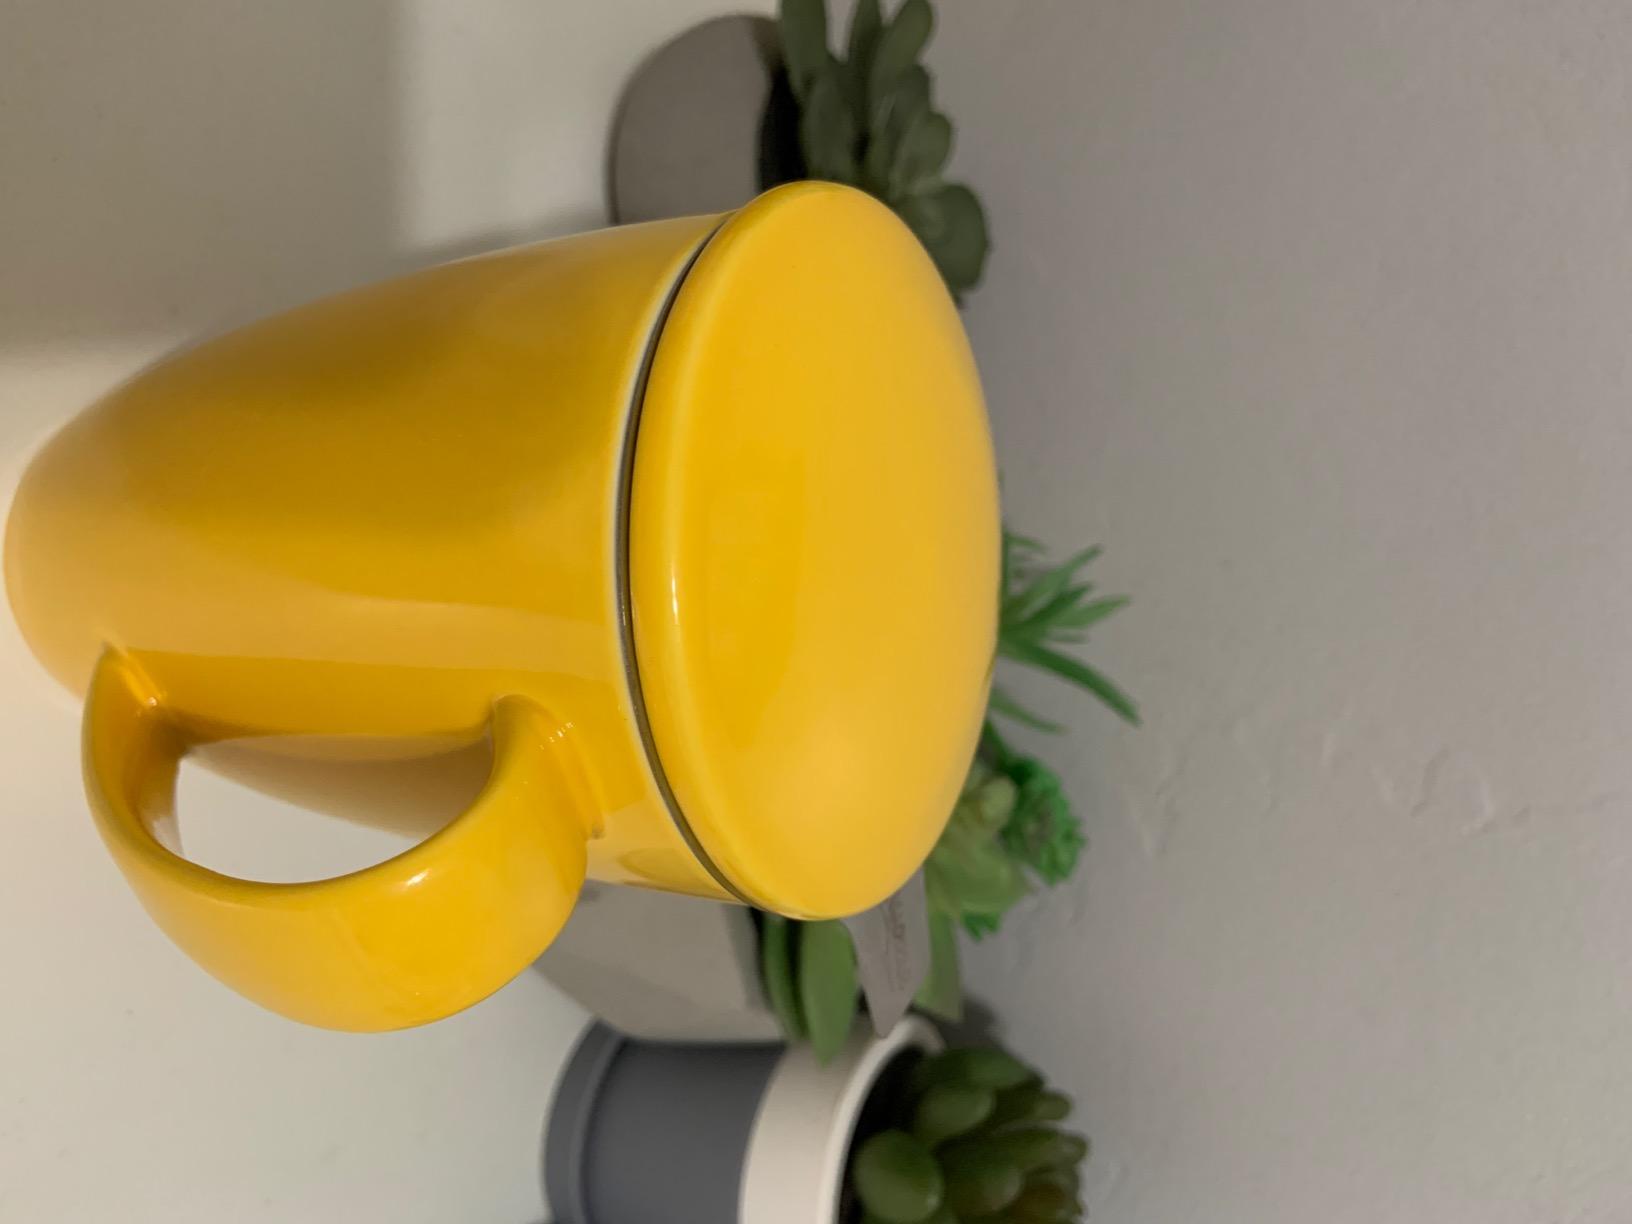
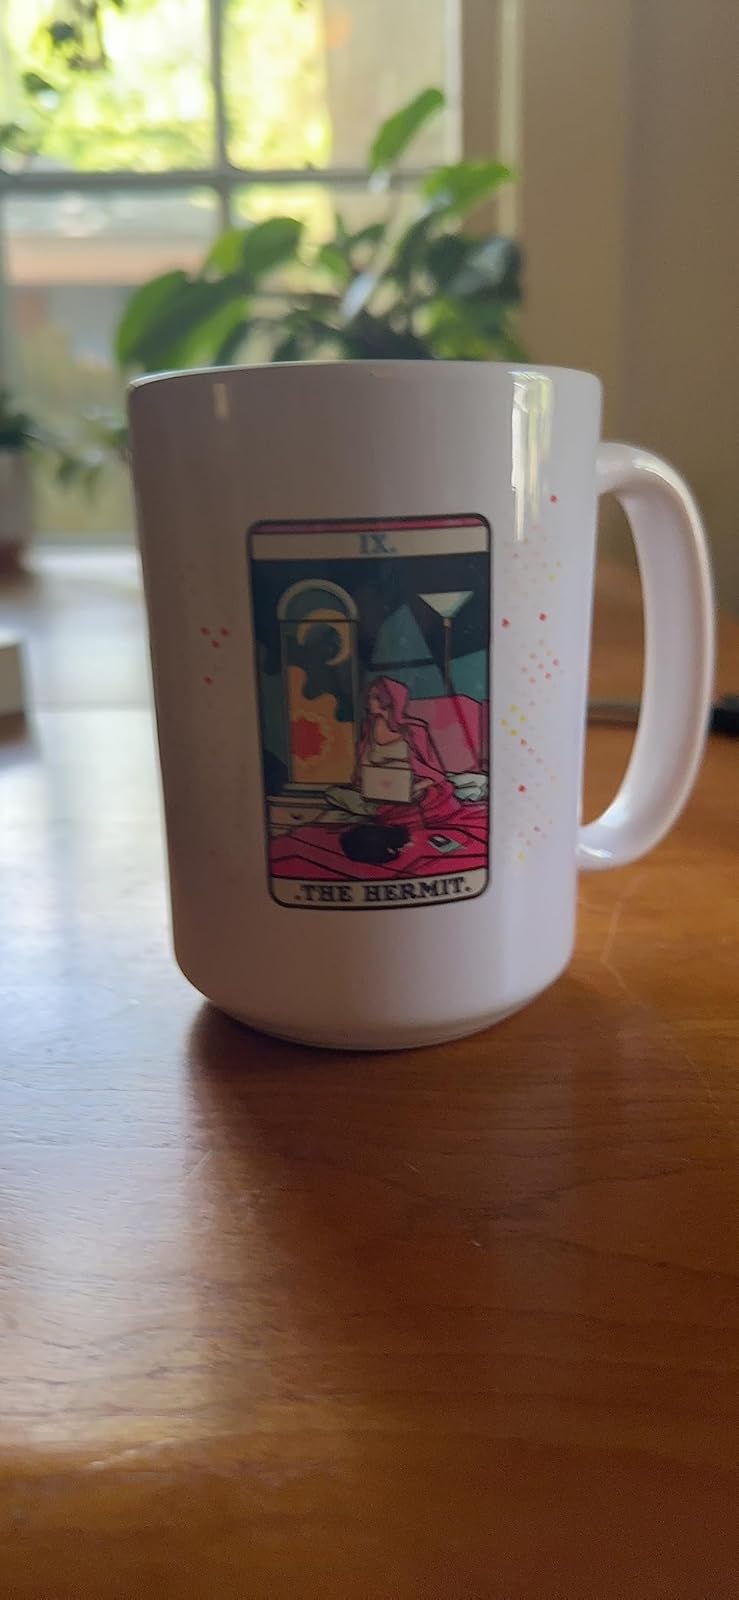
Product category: items_mug
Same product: no